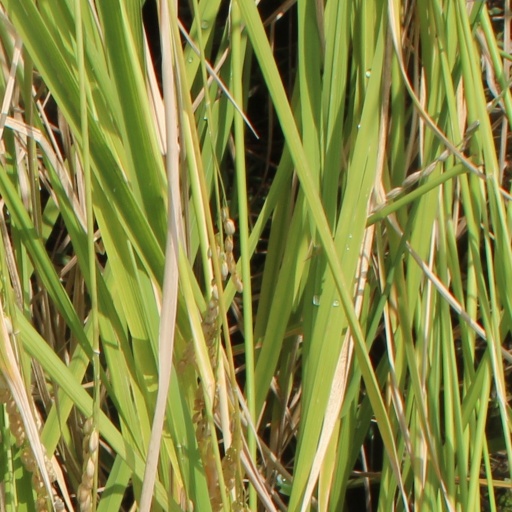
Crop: rice